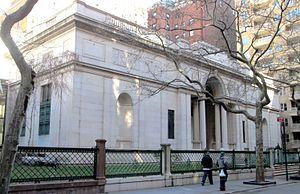
La Morgan Library and Museum est une bibliothèque de recherche et un musée fondé par J. P. Morgan, Jr en mémoire de son père John Pierpont Morgan. La bibliothèque et le musée se trouvent sur Madison Avenue au niveau de la 36ᵉ rue, dans le quartier de Murray Hill de Manhattan à New York aux États-Unis.